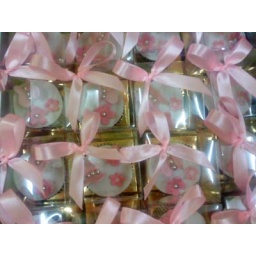
Birthday cup cake in a box